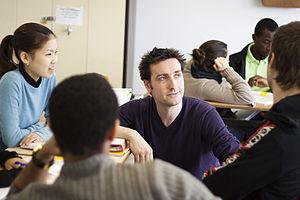
L’Alliance française Paris Île-de-France est une école d’enseignement du français langue étrangère. Établissement privé d'enseignement supérieur, organisme de formation reconnu, l'Alliance française Paris Île-de-France est une association loi de 1901 reconnue d'utilité publique. Elle accueille près de 12 000 étudiants de 160 nationalités différentes chaque année.